Avient Aviation

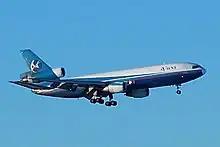
An Avient McDonnell Douglas DC-10-30CF approaching Oslo Airport, Gardermoen (2009).

Avient Aviation was an international cargo airline with its head office in Harare, Zimbabwe and its commercial center in the United Kingdom. The company was established in 1993 and offered scheduled and chartered flights to Africa, South America, Middle East and Far East and the Caspian region. Avient Limited was placed into administration on 5 April 2013, with flight operations taken over by AV Cargo Airlines Limited.